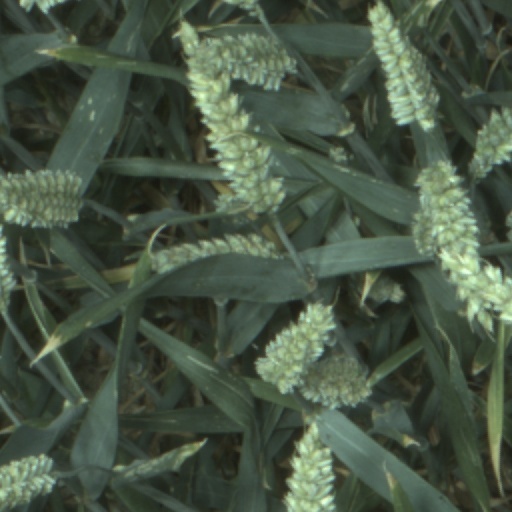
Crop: wheat